The Woman King

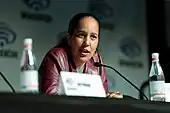
Director Gina Prince-Bythewood in 2018

In November 2021, the cast and crew flew to South Africa for a five-month shoot. Prince-Bythewood prioritized department heads who were women and people of color, including cinematographer Polly Morgan, production designer Akin McKenzie, costume designer Gersha Phillips, hairstylist Louisa Anthony, visual effects supervisor Sara Bennett, and editor Terilyn Shropshire. Makeup was handled by a local, South African artist, Babalwa Mtshiselwa. "The thing is for women and people of color," Prince-Bythewood said, "often the résumés are not long because it's about lack of opportunity, not lack of talent. So when you’re in my position, it's important to look past that résumé."